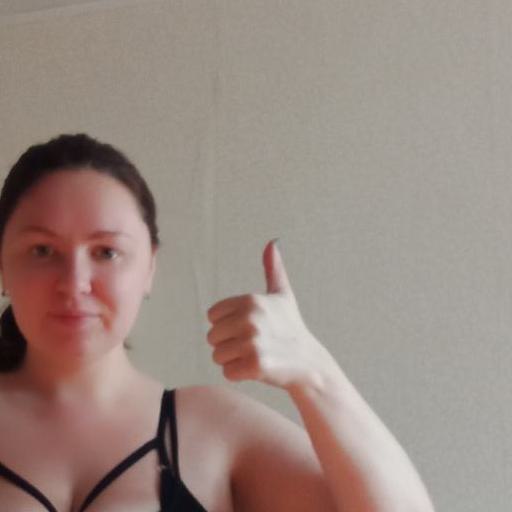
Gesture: like